Landmarks of Marrakesh

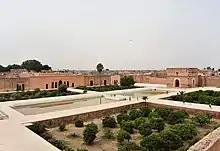
El Badi Palace

The El Badi Palace is located north of the Royal Palace and was originally part of the Saadian-era palace complex. It was built by Saadian Ahmad al-Mansur after his success against the Portuguese at the Battle of the Three Kings in 1578. The lavish palace was intended to receive and impress the sultan's guests.